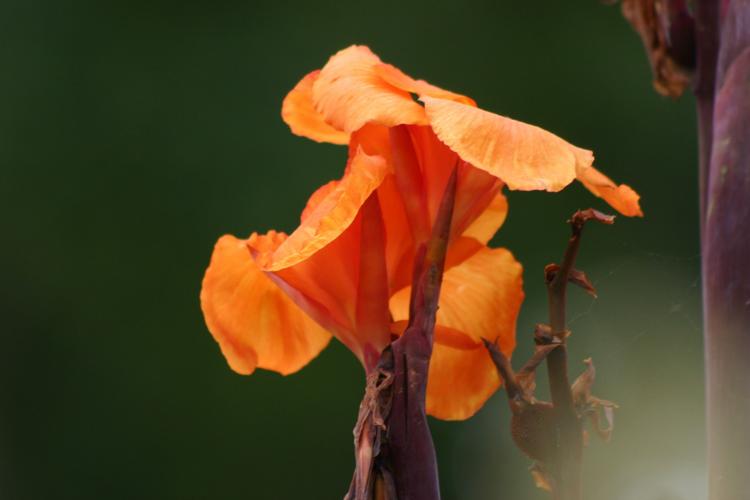
Label: canna lily